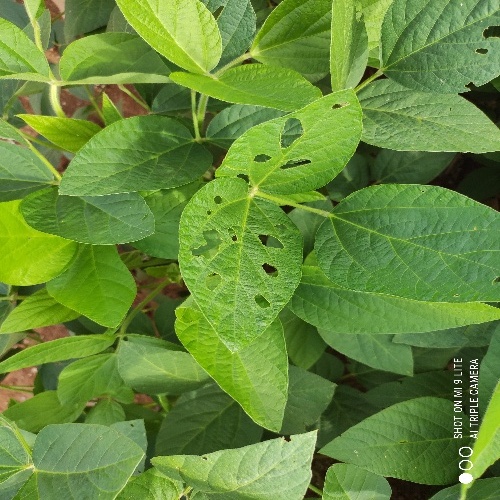
Label: Caterpillar